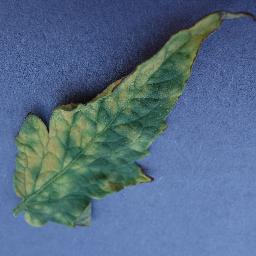
Label: Tomato___Leaf_Mold